Architecture of Normandy

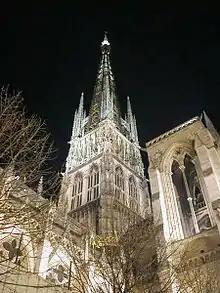
Rouen Cathedral, an example of Gothic architecture in Normandy

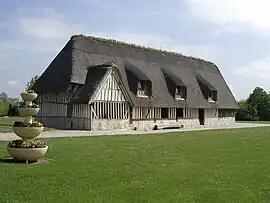
Former presshouse in pays d'Ouche

In Upper Normandy and in the pays d'Auge, Mortainais, Passais and Avranchin (Lower Normandy), the vernacular domestic architecture is typically half-timbered and thatched.